Adolf Cluss

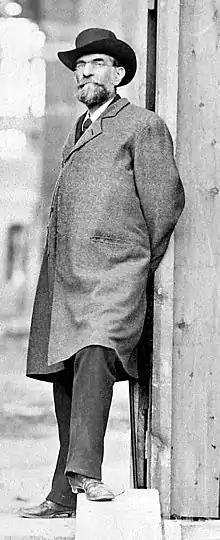
Adolf Cluss in front of the National Museum (1880)

Adolf Cluss immigrated to the United-States in 1848 at the age of 23. He crossed the Atlantic on board the Zürich, a small sailing ship from Le Havre, France to New York City. He spent the first six months in New York City where he perfected his English. He looked for work in Philadelphia, Baltimore and finally settled in Washington, D.C., in the 1849. In the summer of 1849, he started working for the United States Coast Survey as a technical draftsman surveying the Maryland and Virginia coastlines. The following year, he worked at the Washington Navy Yard designing various project for the Ordnance Department. He did not like this position or his life in the city and considered going back to Europe. He considered becoming a bookseller in 1852, requesting funds from his father who did not provide the funds. In 1855, he became a US citizen and transferred to the US Treasury Department as a technical draftsman. He became an abolitionist sometime after that time.